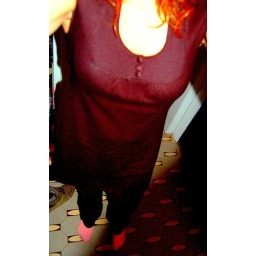
&lt;i&gt;The girl in black with the pink socks&lt;/i&gt;